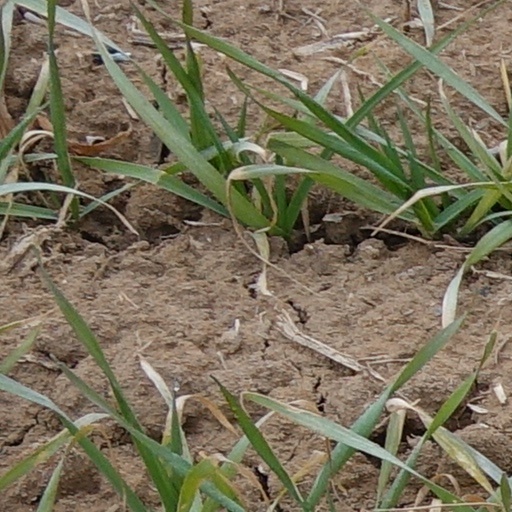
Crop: wheat